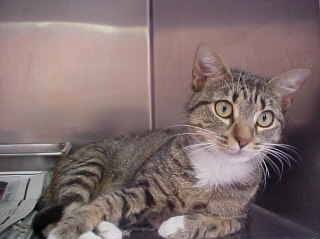
Label: cat